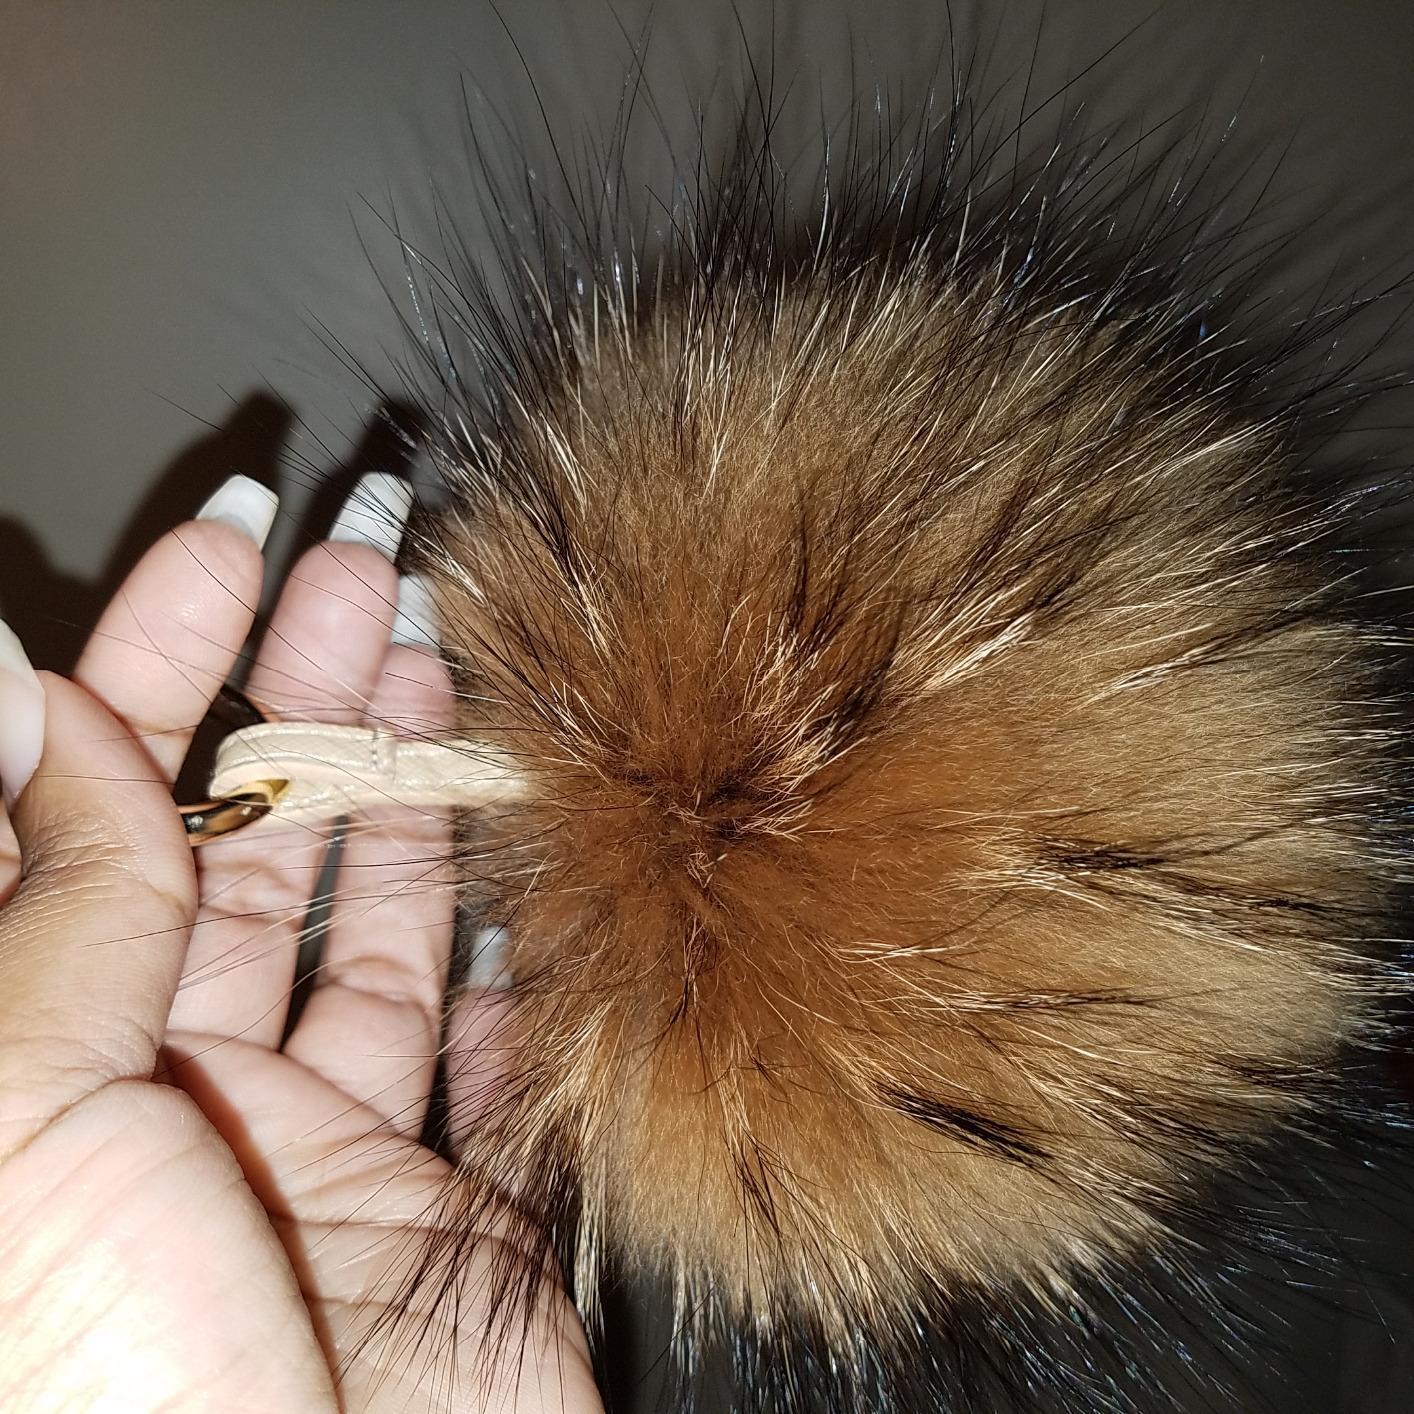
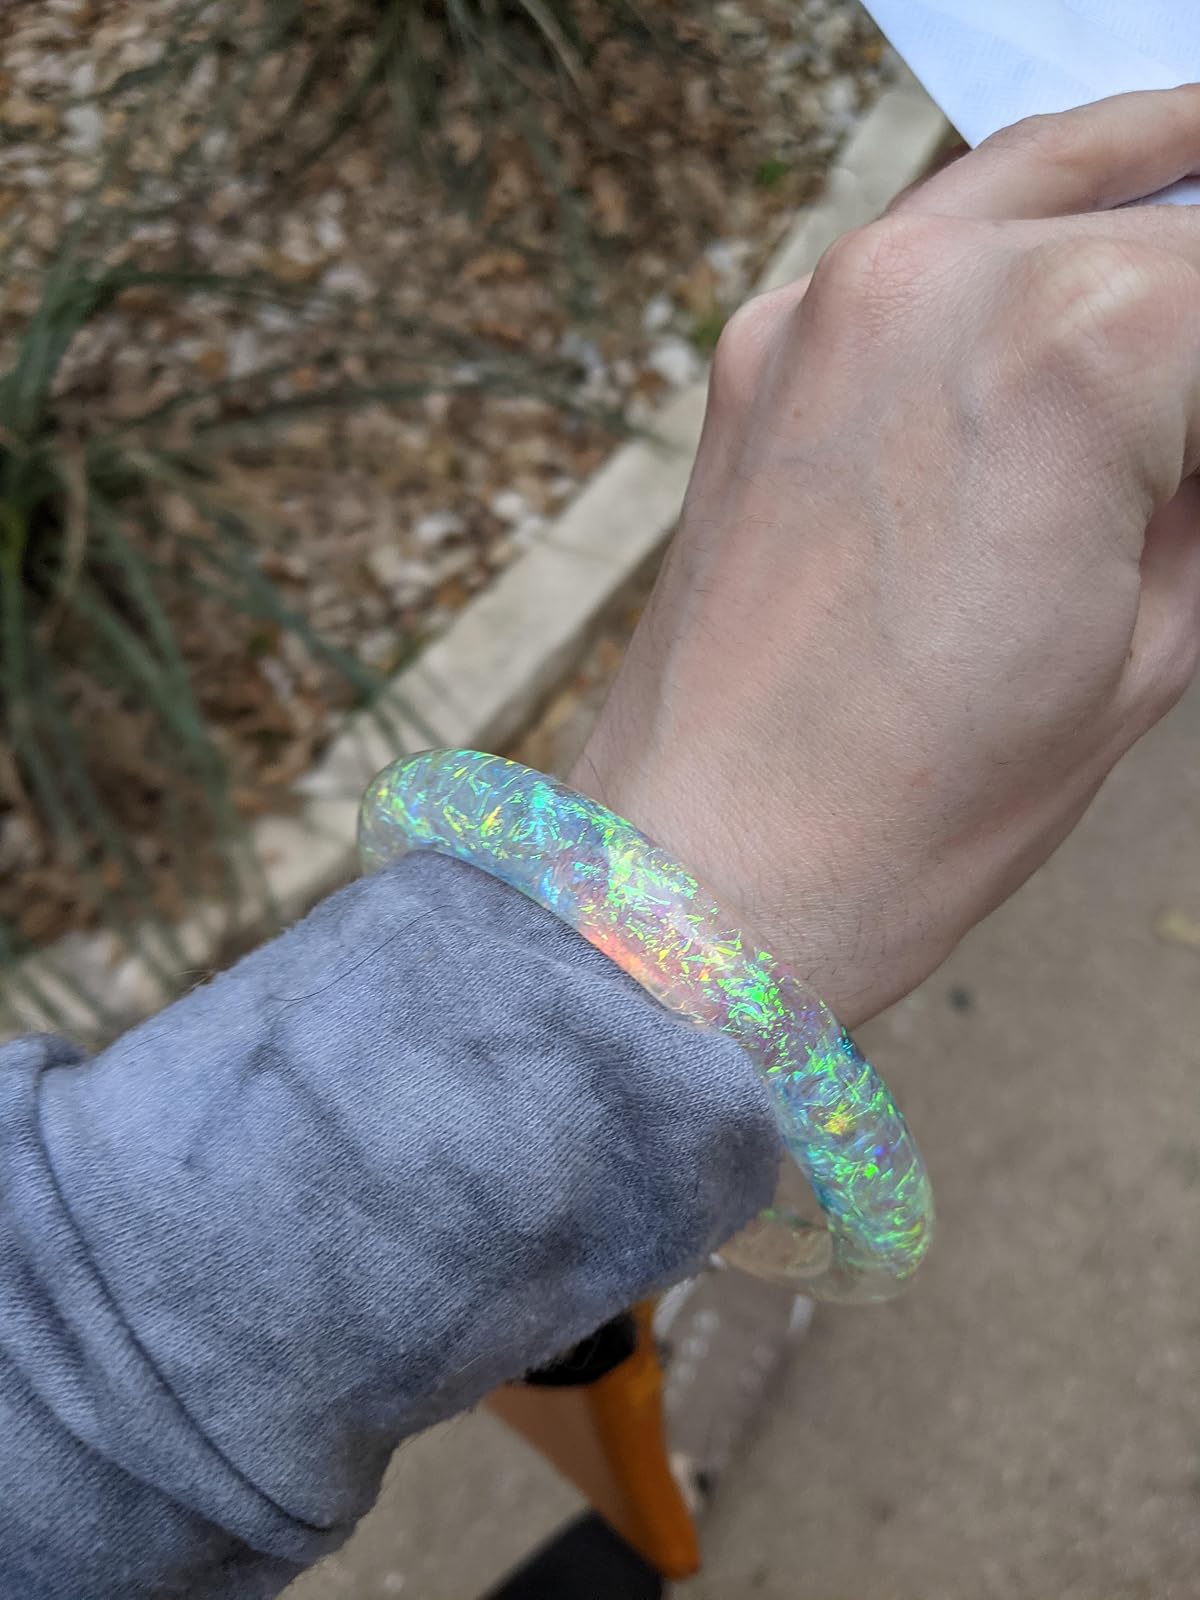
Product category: accessories_keychain
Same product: no